See Me After Class

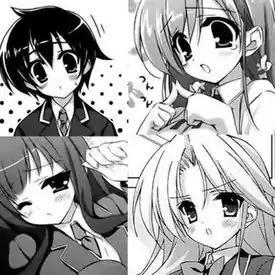
"See Me After Class" main characters (from left to right): Top row: Yuuki Kagami, Ayana Kakinozaka;Bottom row: Risa Takabane, Patricia Bepouin.

"See Me After Class"'s original story was written by Akiyoshi Ohta, with drawings by Japanese manga artist Munyū, who is known for illustrating the "Ladies versus Butlers!" light novels. It was serialized in Media Factory's seinen manga magazine "Monthly Comic Alive", from the August 2008 to January 2016 issues. The chapters have been collected into four tankōbon volumes, published between February 28, 2010, and March 23, 2016. These were released under Media Factory's MF Comics Alive Series imprint.